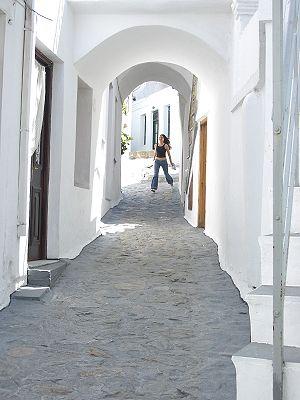
L’architecture cycladique se retrouve non seulement dans l'archipel grec des Cyclades, mais aussi dans celui voisin des Sporades, ce qui conduit parfois à la désigner comme l’« architecture insulaire grecque », bien qu'on ne retrouve ces maisons blanchies à la chaux et dépouillées d’ornementation dans aucune autre île de Grèce.